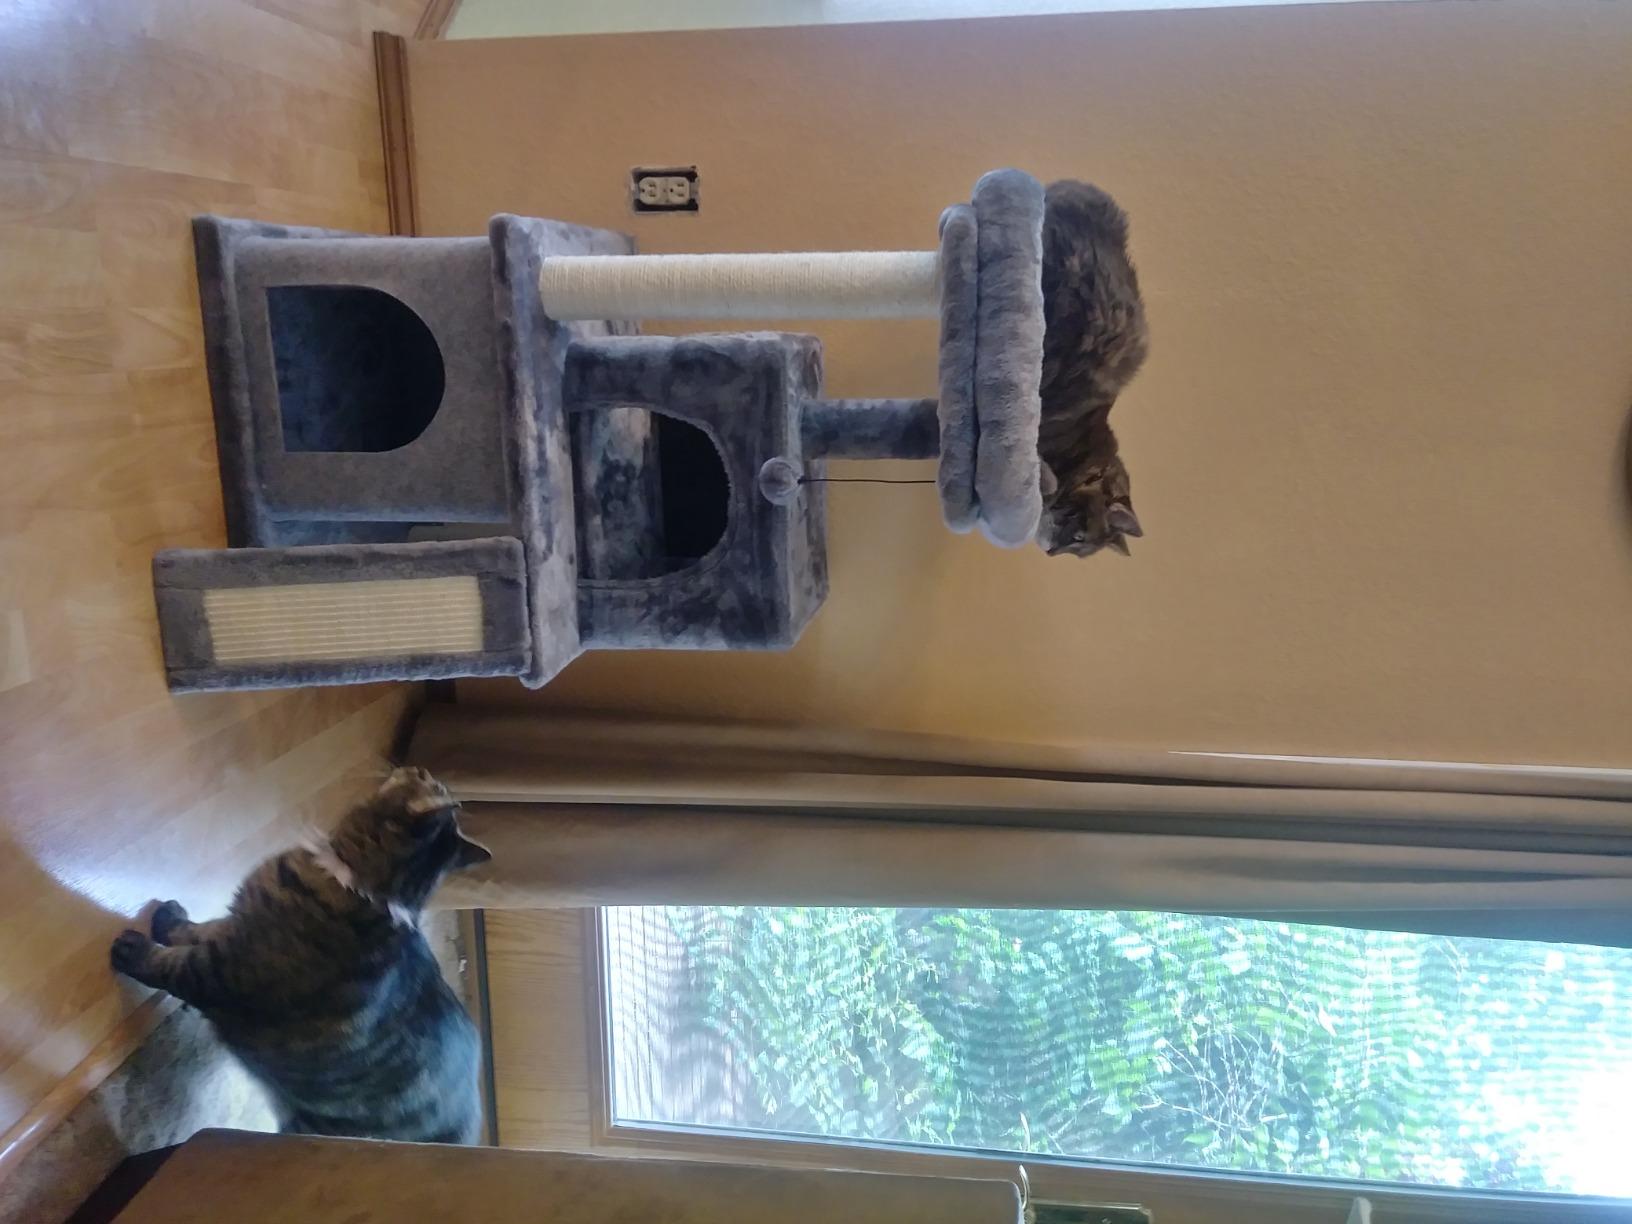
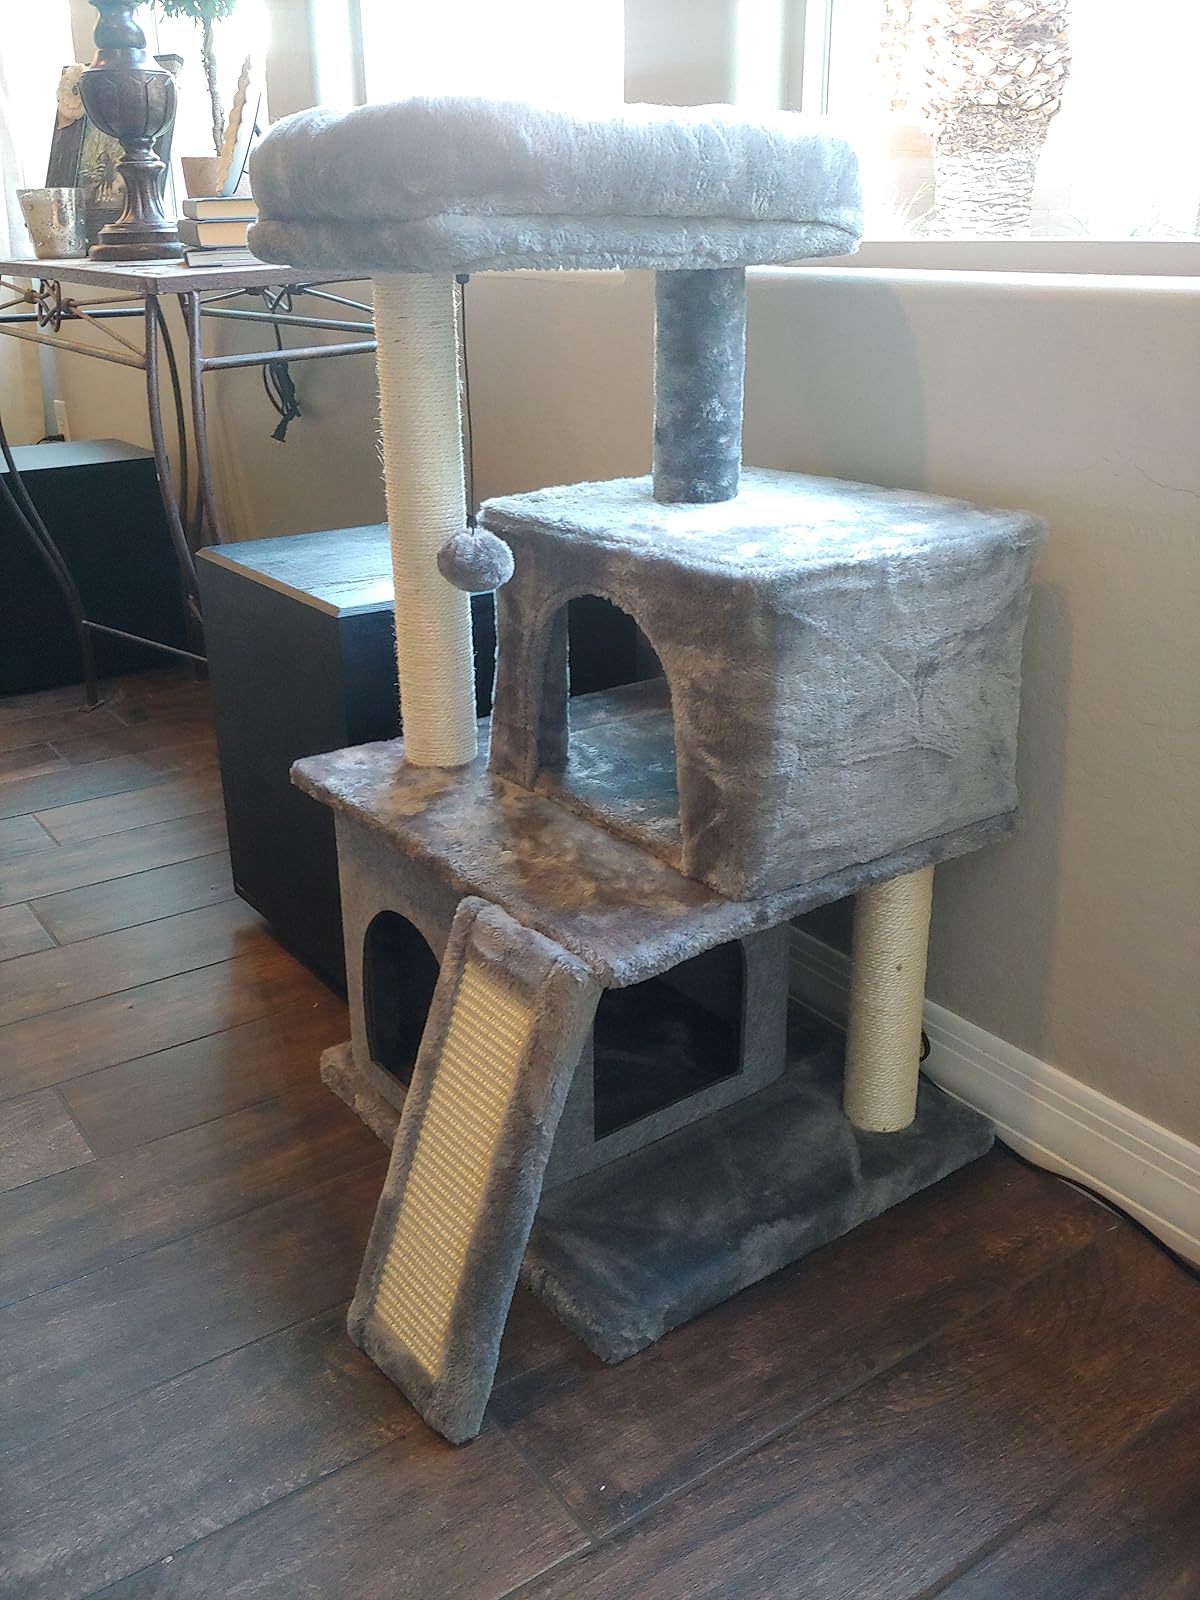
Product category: items_cat tree
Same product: yes